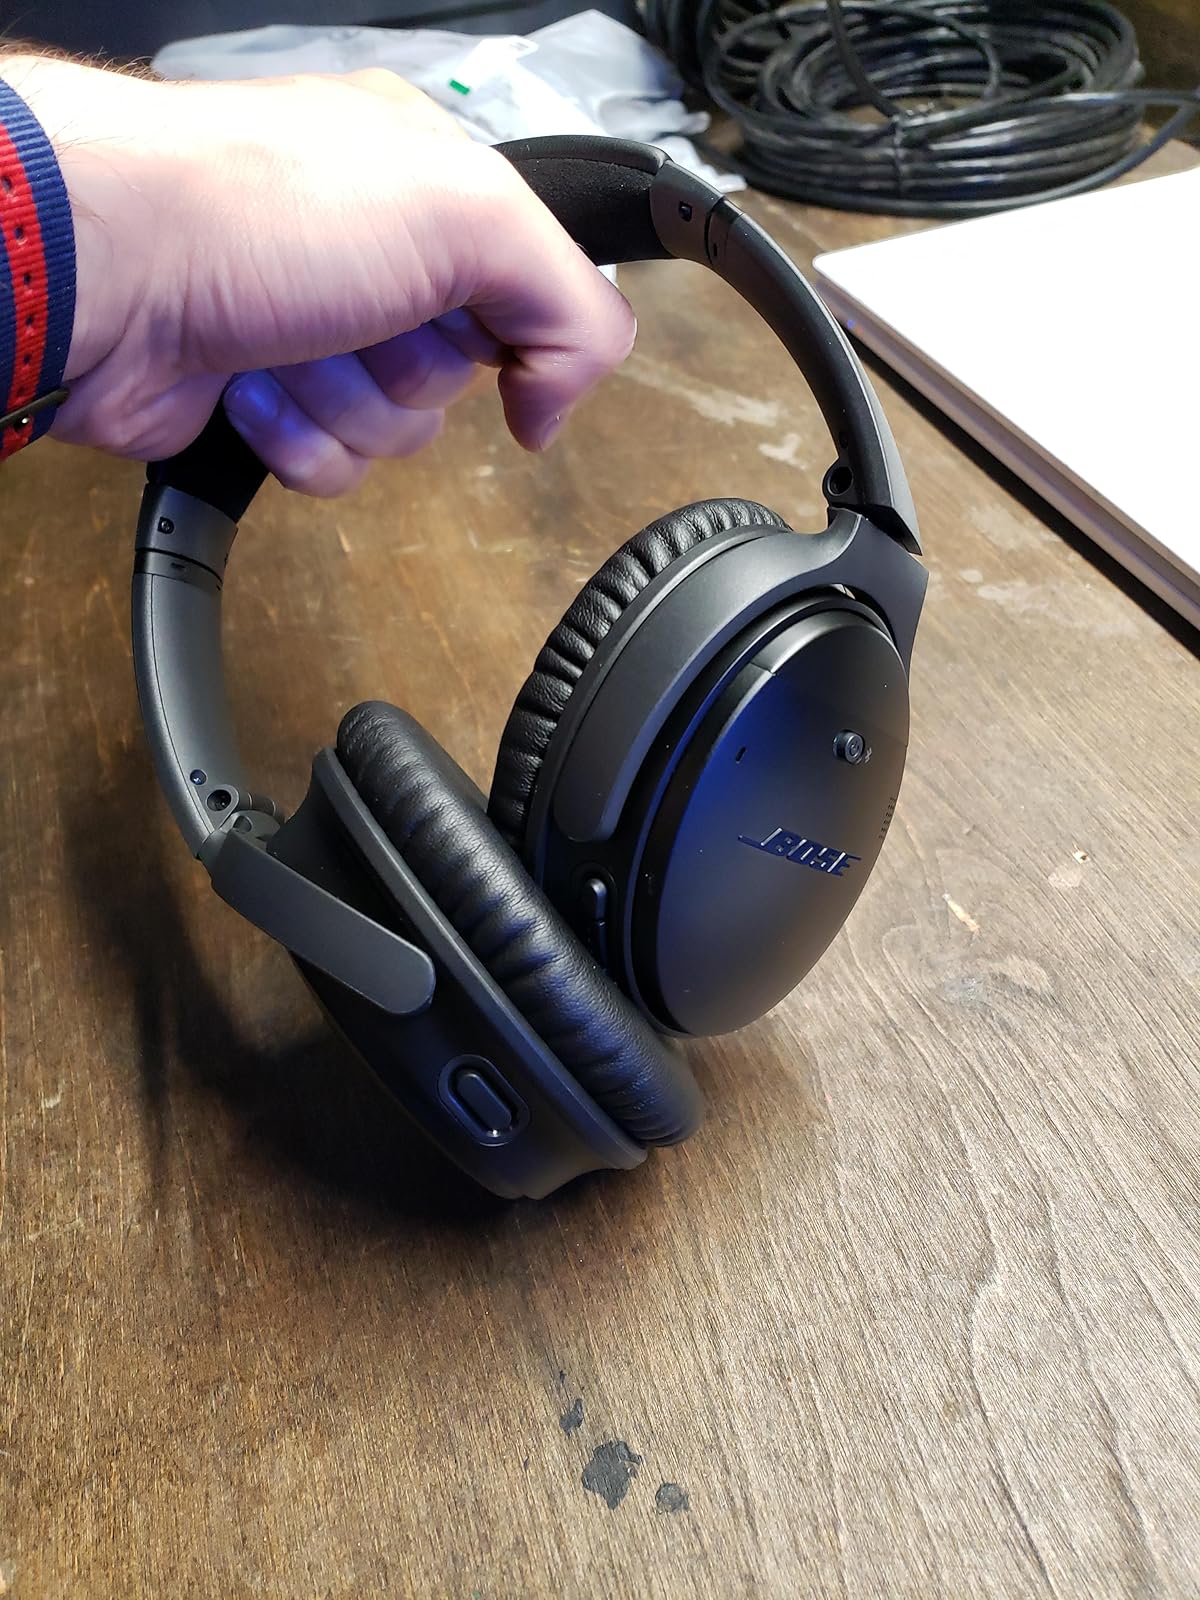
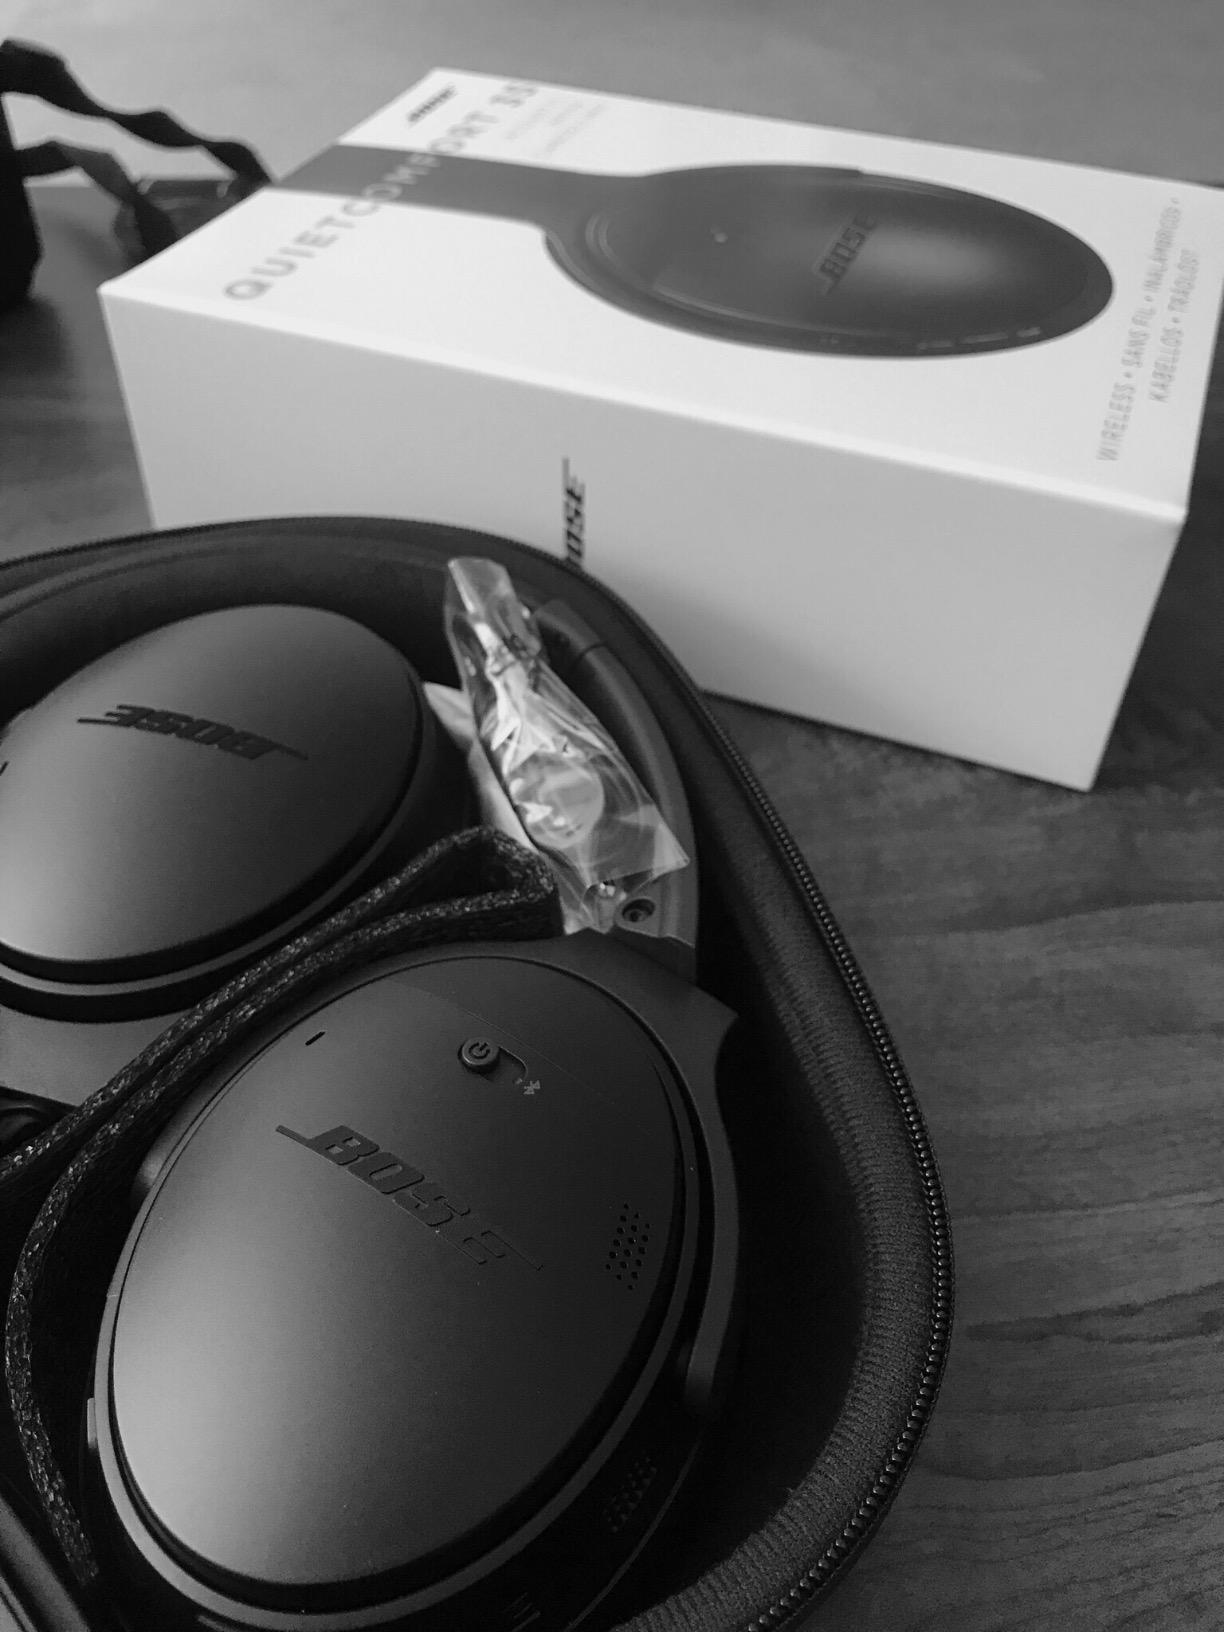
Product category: headphones
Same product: yes